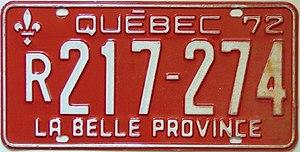
La Belle Province est une périphrase utilisée pour désigner le Québec en tant que province du Canada.